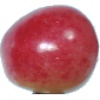
Label: Cherry Rainier 1